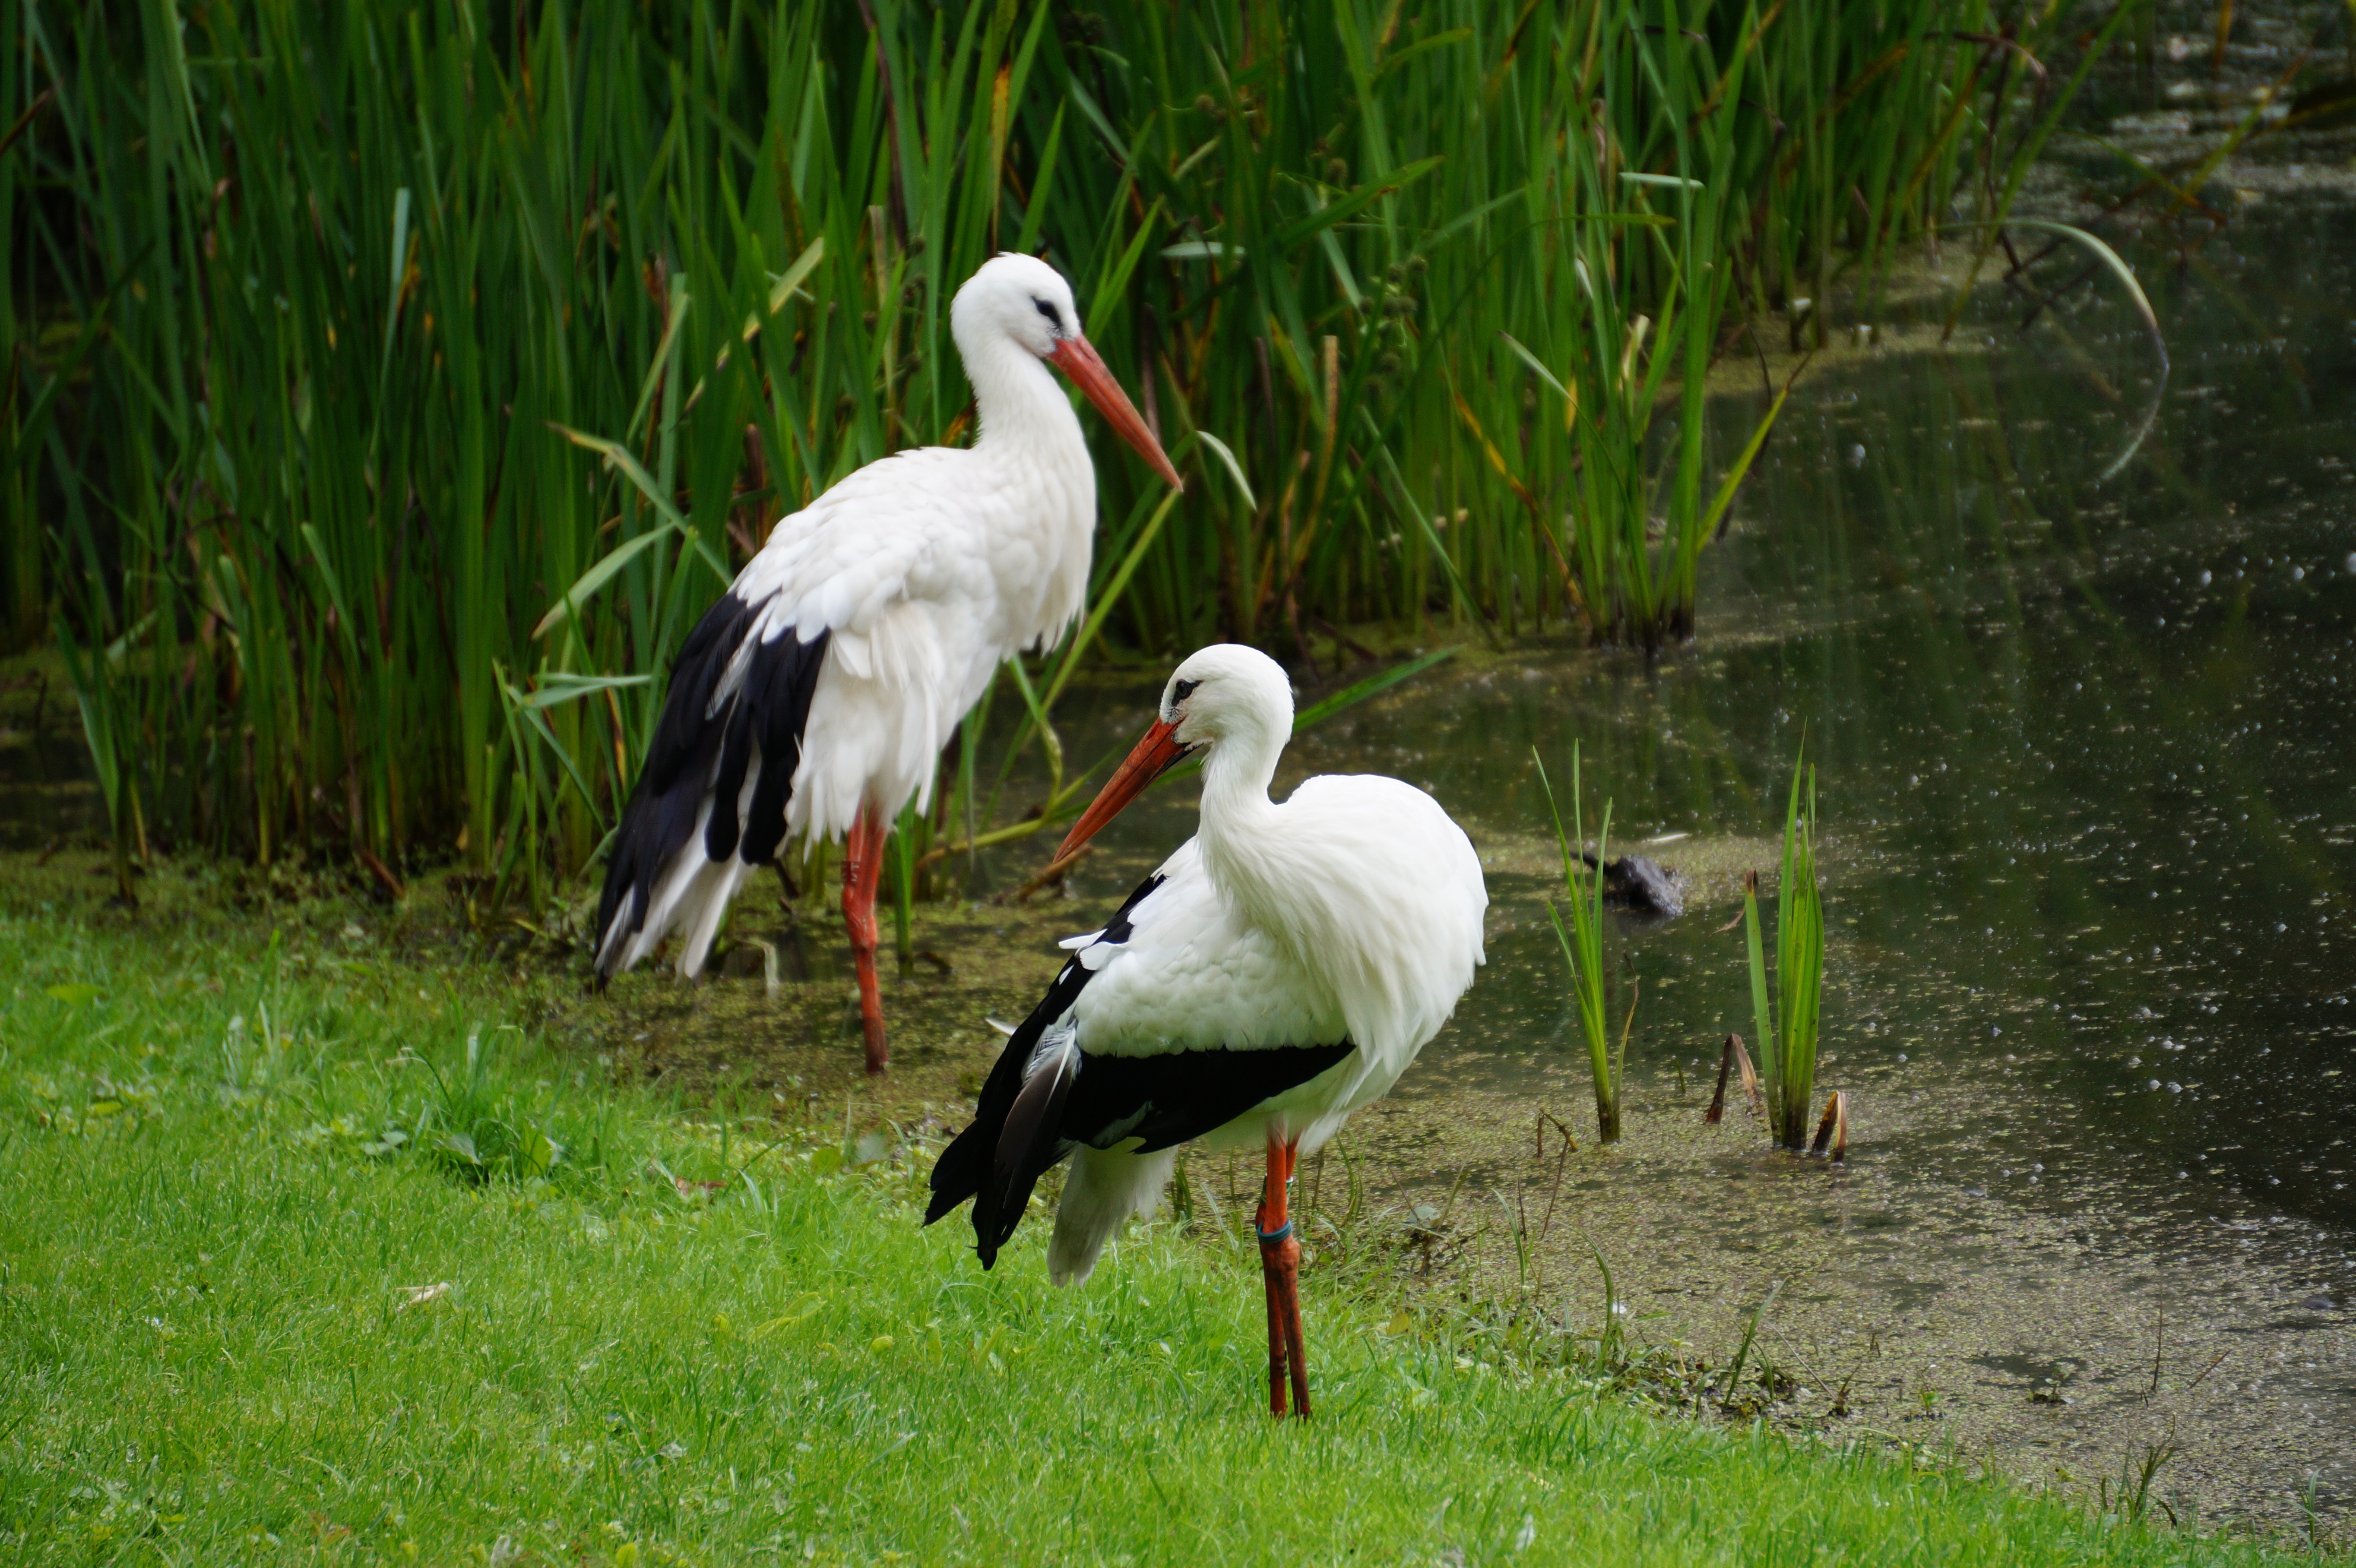
nature, bird, lake, pond, wildlife, beak, park, fauna, stork, vertebrate, ibis, white stork, storks, ciconiiformes